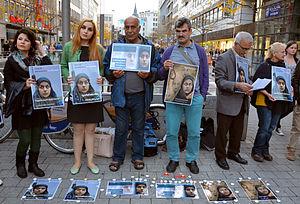
Reyhaneh Jabbari, née en 1988 et exécutée le 25 octobre 2014 est une jeune femme condamnée à mort pour le meurtre de Morteza Abdolali Sarbandi, en Iran. Elle est emprisonnée dès 2007 pour le meurtre de son assaillant présumé. Mohammad Mostafaei, son premier avocat, raconte sur son blog les conditions de détention et l'isolement subis par la jeune femme. Selon la loi iranienne, une fois que la culpabilité a été prouvée et que le motif de légitime défense n'a pas été retenu, seule la famille de la victime a la possibilité de suspendre une procédure d'exécution. Malgré les efforts du bureau du procureur, la famille de la victime a insisté pour que l'on procède à son exécution.